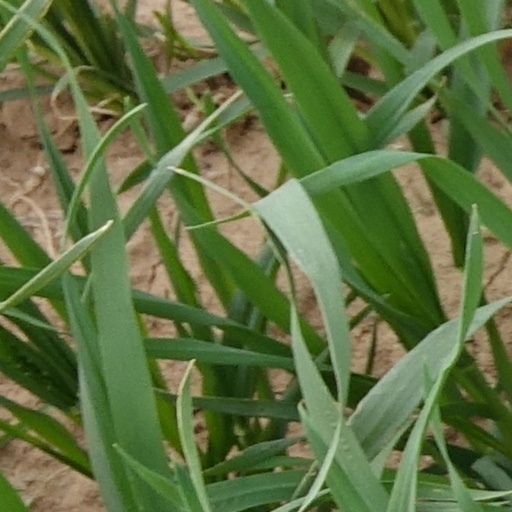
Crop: wheat